National Assembly Building of Slovenia

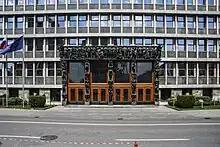
The main entrance with Kalin and Putrih's sculptures surrounding

Following the end of World War II, a venue was needed to house the legislature of Slovenia, at the time a federal republic of communist Yugoslavia. Due to the centralizing policies of the pre-1941 Kingdom of Yugoslavia, there had been no sub-national legislatures in the interbellum period; the Austro-Hungarian palace on Congress Square that had housed the pre-1918 Provincial Diet of the Duchy of Carniola did still exist, but had been repurposed as the rectorate of the University of Ljubljana, and additionally had an undesirable association with foreign rule.